Latin translations of the 12th century

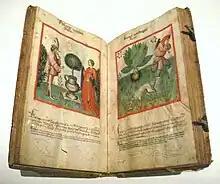
Ibn Butlan's "Tacuinum sanitatis", Rhineland, 2nd half of the 15th century.

A copy of Ptolemy's "Almagest" was brought back to Sicily by Henry Aristippus, as a gift from the Emperor to King William I. Aristippus, himself, translated Plato's "Meno" and "Phaedo" into Latin, but it was left to an anonymous student at Salerno to travel to Sicily and translate the "Almagest", as well as several works by Euclid, from Greek to Latin. Although the Sicilians generally translated directly from the Greek, when Greek texts were not available, they would translate from Arabic. Admiral Eugene of Sicily translated Ptolemy's "Optics" into Latin, drawing on his knowledge of all three languages in the task. Accursius of Pistoja's translations included the works of Galen and Hunayn ibn Ishaq. Gerard de Sabloneta translated Avicenna's "The Canon of Medicine" and al-Razi's "Almansor". Fibonacci presented the first complete European account of the Hindu–Arabic numeral system from Arabic sources in his "Liber Abaci" (1202). The "Aphorismi" by Masawaiyh (Mesue) was translated by an anonymous translator in late 11th or early 12th century Italy.